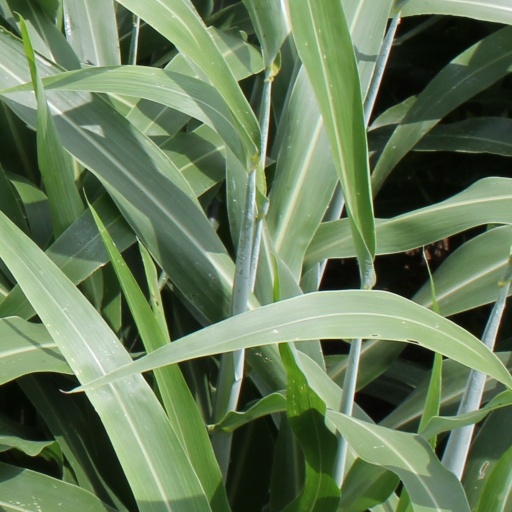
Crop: sorghum